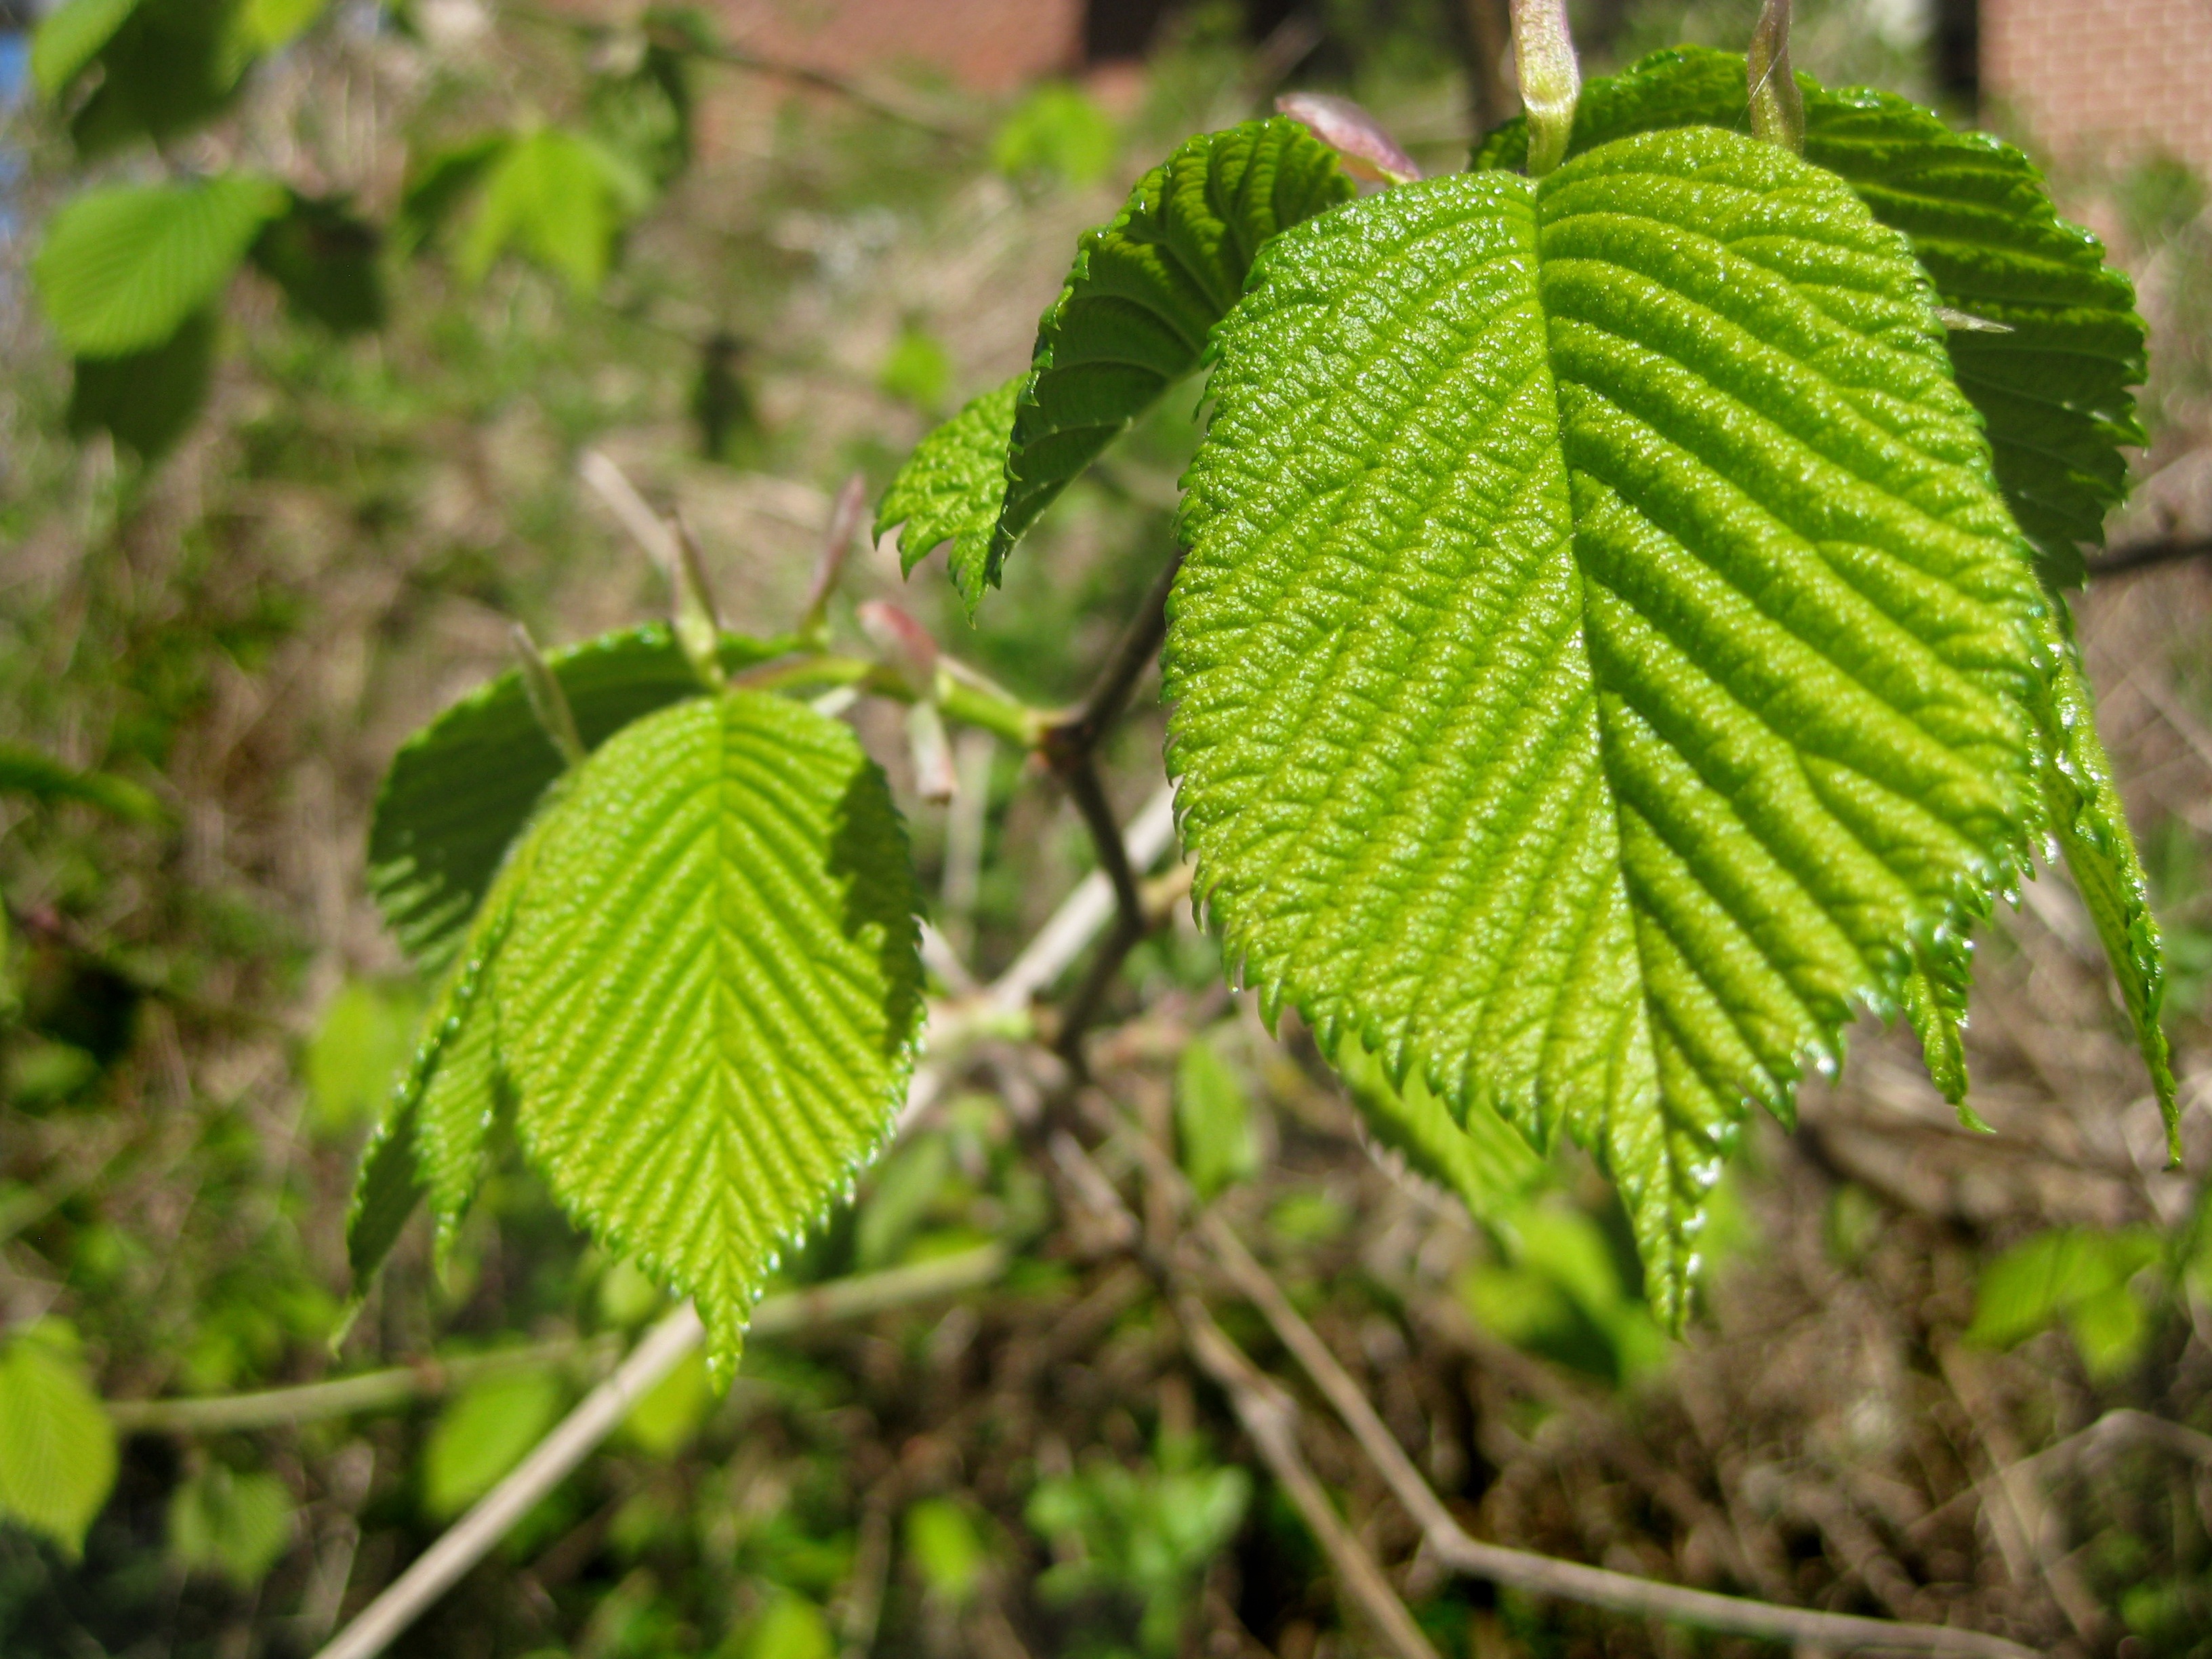
tree, branch, plant, leaf, flower, spring, green, produce, botany, flora, shrub, rainforest, deciduous, flowering plant, raspberry bush, raspberry leaf, plant stem, woody plant, land plant, fresh blossoming leaf